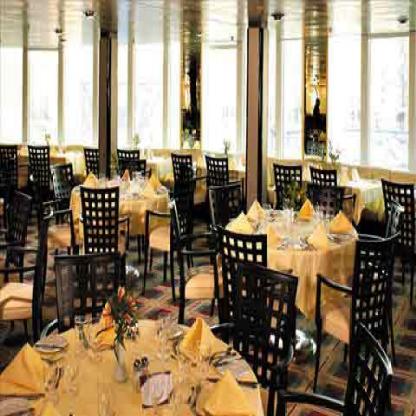
Scene: Indoor